Experience + Innocence Tour

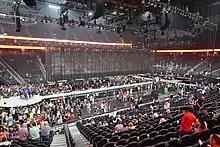
Like the original tour, the stage for the Experience + Innocence tour comprised a rectangular main stage "(right)", a circular B-stage "(left)", a connecting walkway, and a large video screen suspended above the walkway.

The tour reprised the same multi-faceted stage setup from the Innocence + Experience Tour. At one end of the venue was the rectangular main stage, which measured wide by deep. At the opposite end was a circular B-stage, which measured in diameter. Connecting the two stages was a walkway. Suspended above it was a double-sided LED screen with an interior walkway, called the "barricage", which measured long by high.